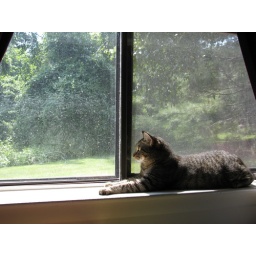
cat in the office window